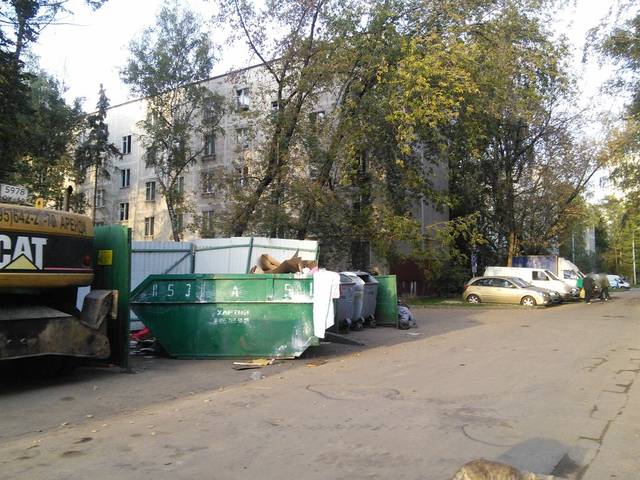
Region: Russia
Coordinates: 55.871, 37.634